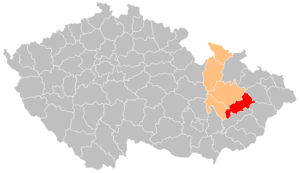
Le district de Přerov est un des cinq districts de la région d'Olomouc, en Tchéquie. Son chef-lieu est la ville de Přerov.